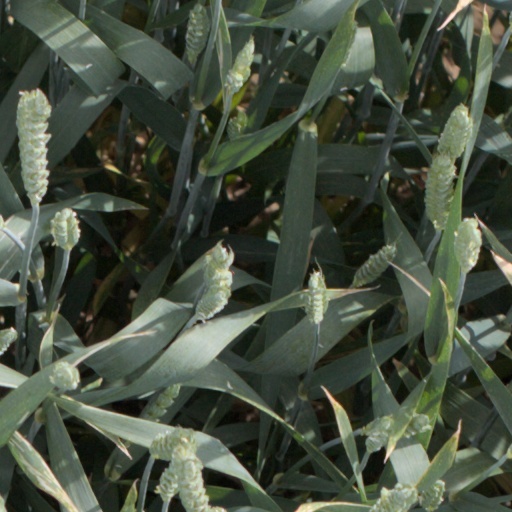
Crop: wheat